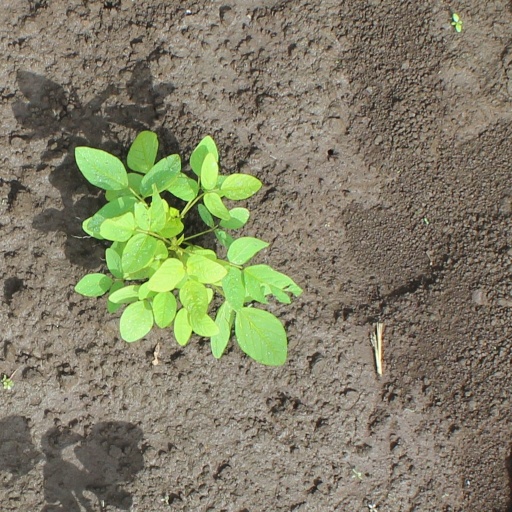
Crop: soybean